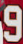
Number: 9